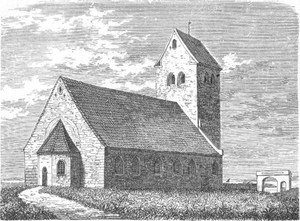
Vestervig Kirke / Historie
Vestervig Klosterkirke.
Vestervig Klosterkirke. Kirkens ældste Partier - Højkirkens Sidemure med Rundbuevinduer og vekslende runde og firkantede Søjler - ere fra det 12te Aarh. Senere Tilbygninger have ganske omdannet den oprindelige smukke og interessante Kirkebygning.
Vestervig Kirke er kirken i Vestervig Sogn i Thisted Kommune. Den er Danmarks største landsbykirke. Dens usædvanlige størrelse skyldes dens fortid som kirke i det forsvundne Vestervig Kloster med ladeplads ved Krik havn i Krik Vig længere mod vest. Der var åben sejlads ud i Nordsøen.